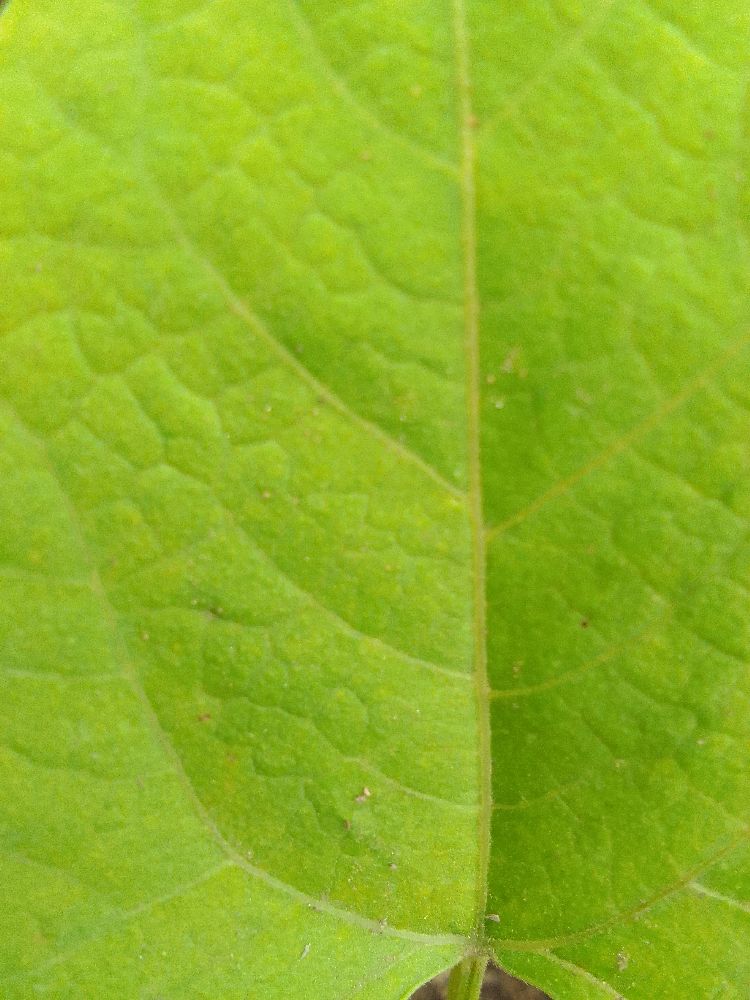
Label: healthy